NSU Prinz

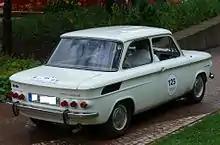
NSU Prinz 1000

The NSU Prinz 1000 TT was built in 14,292 examples between 1965 and 1967, when it was replaced by the bigger engined TT. This, with a 1.2-liter engine, was built until July 1972 for a total of 49,327 examples. The TT can be recognized by its broad black stripe between its headlights. The TTS was built especially for competition, being successful in both hillclimbs and circuit racing. It has a front-mounted oil cooler and was built in 2,402 examples from February 1967 until July 1971. It was briefly referred to as the "Prinz 1000 TTS" when first introduced. There was also a competition model of the TTS available for sale, with . Production of the Typ 67a (NSU 1000) came to a halt in December 1972.